Abdi İpekçi

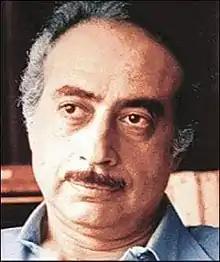

Abdi İpekçi (9 August 1929 – 1 February 1979) was a Turkish journalist, intellectual and human rights activist. He was murdered when he was editor-in-chief of one of the main Turkish daily newspapers "Milliyet" which then had a centre-left political stance.